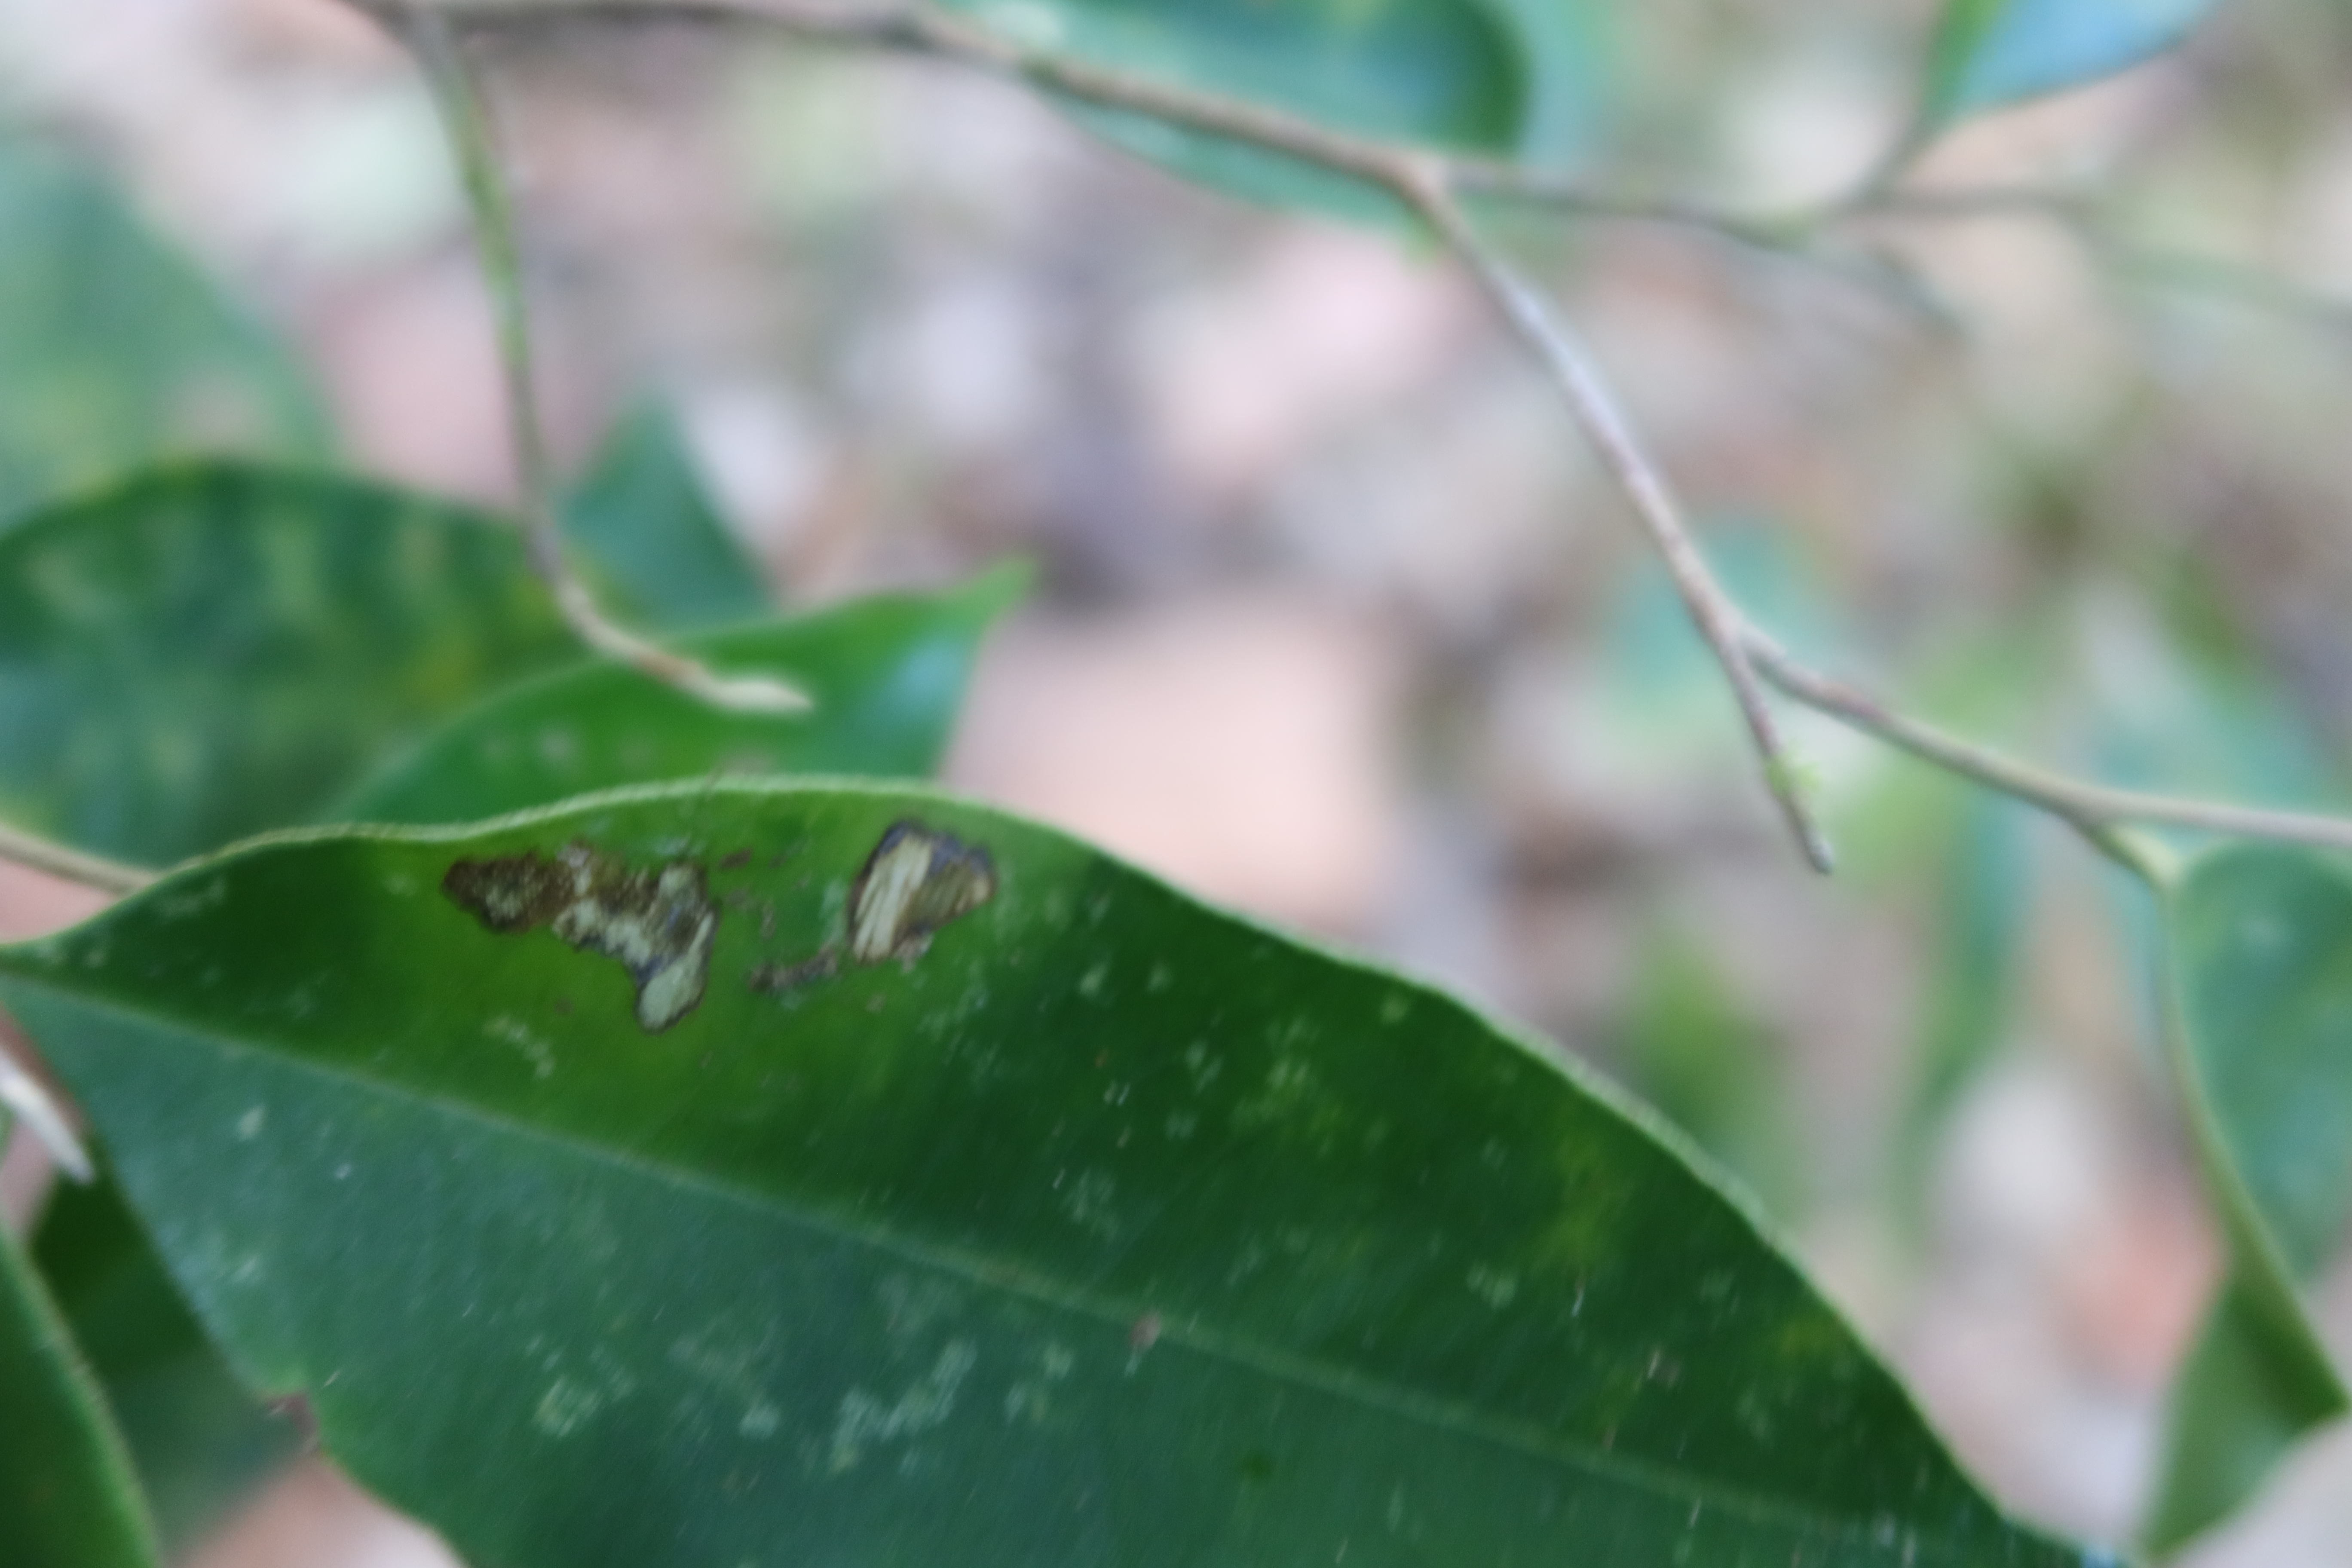
Label: Powdery mildew